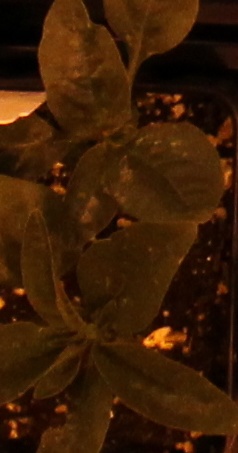
Label: Waterhemp